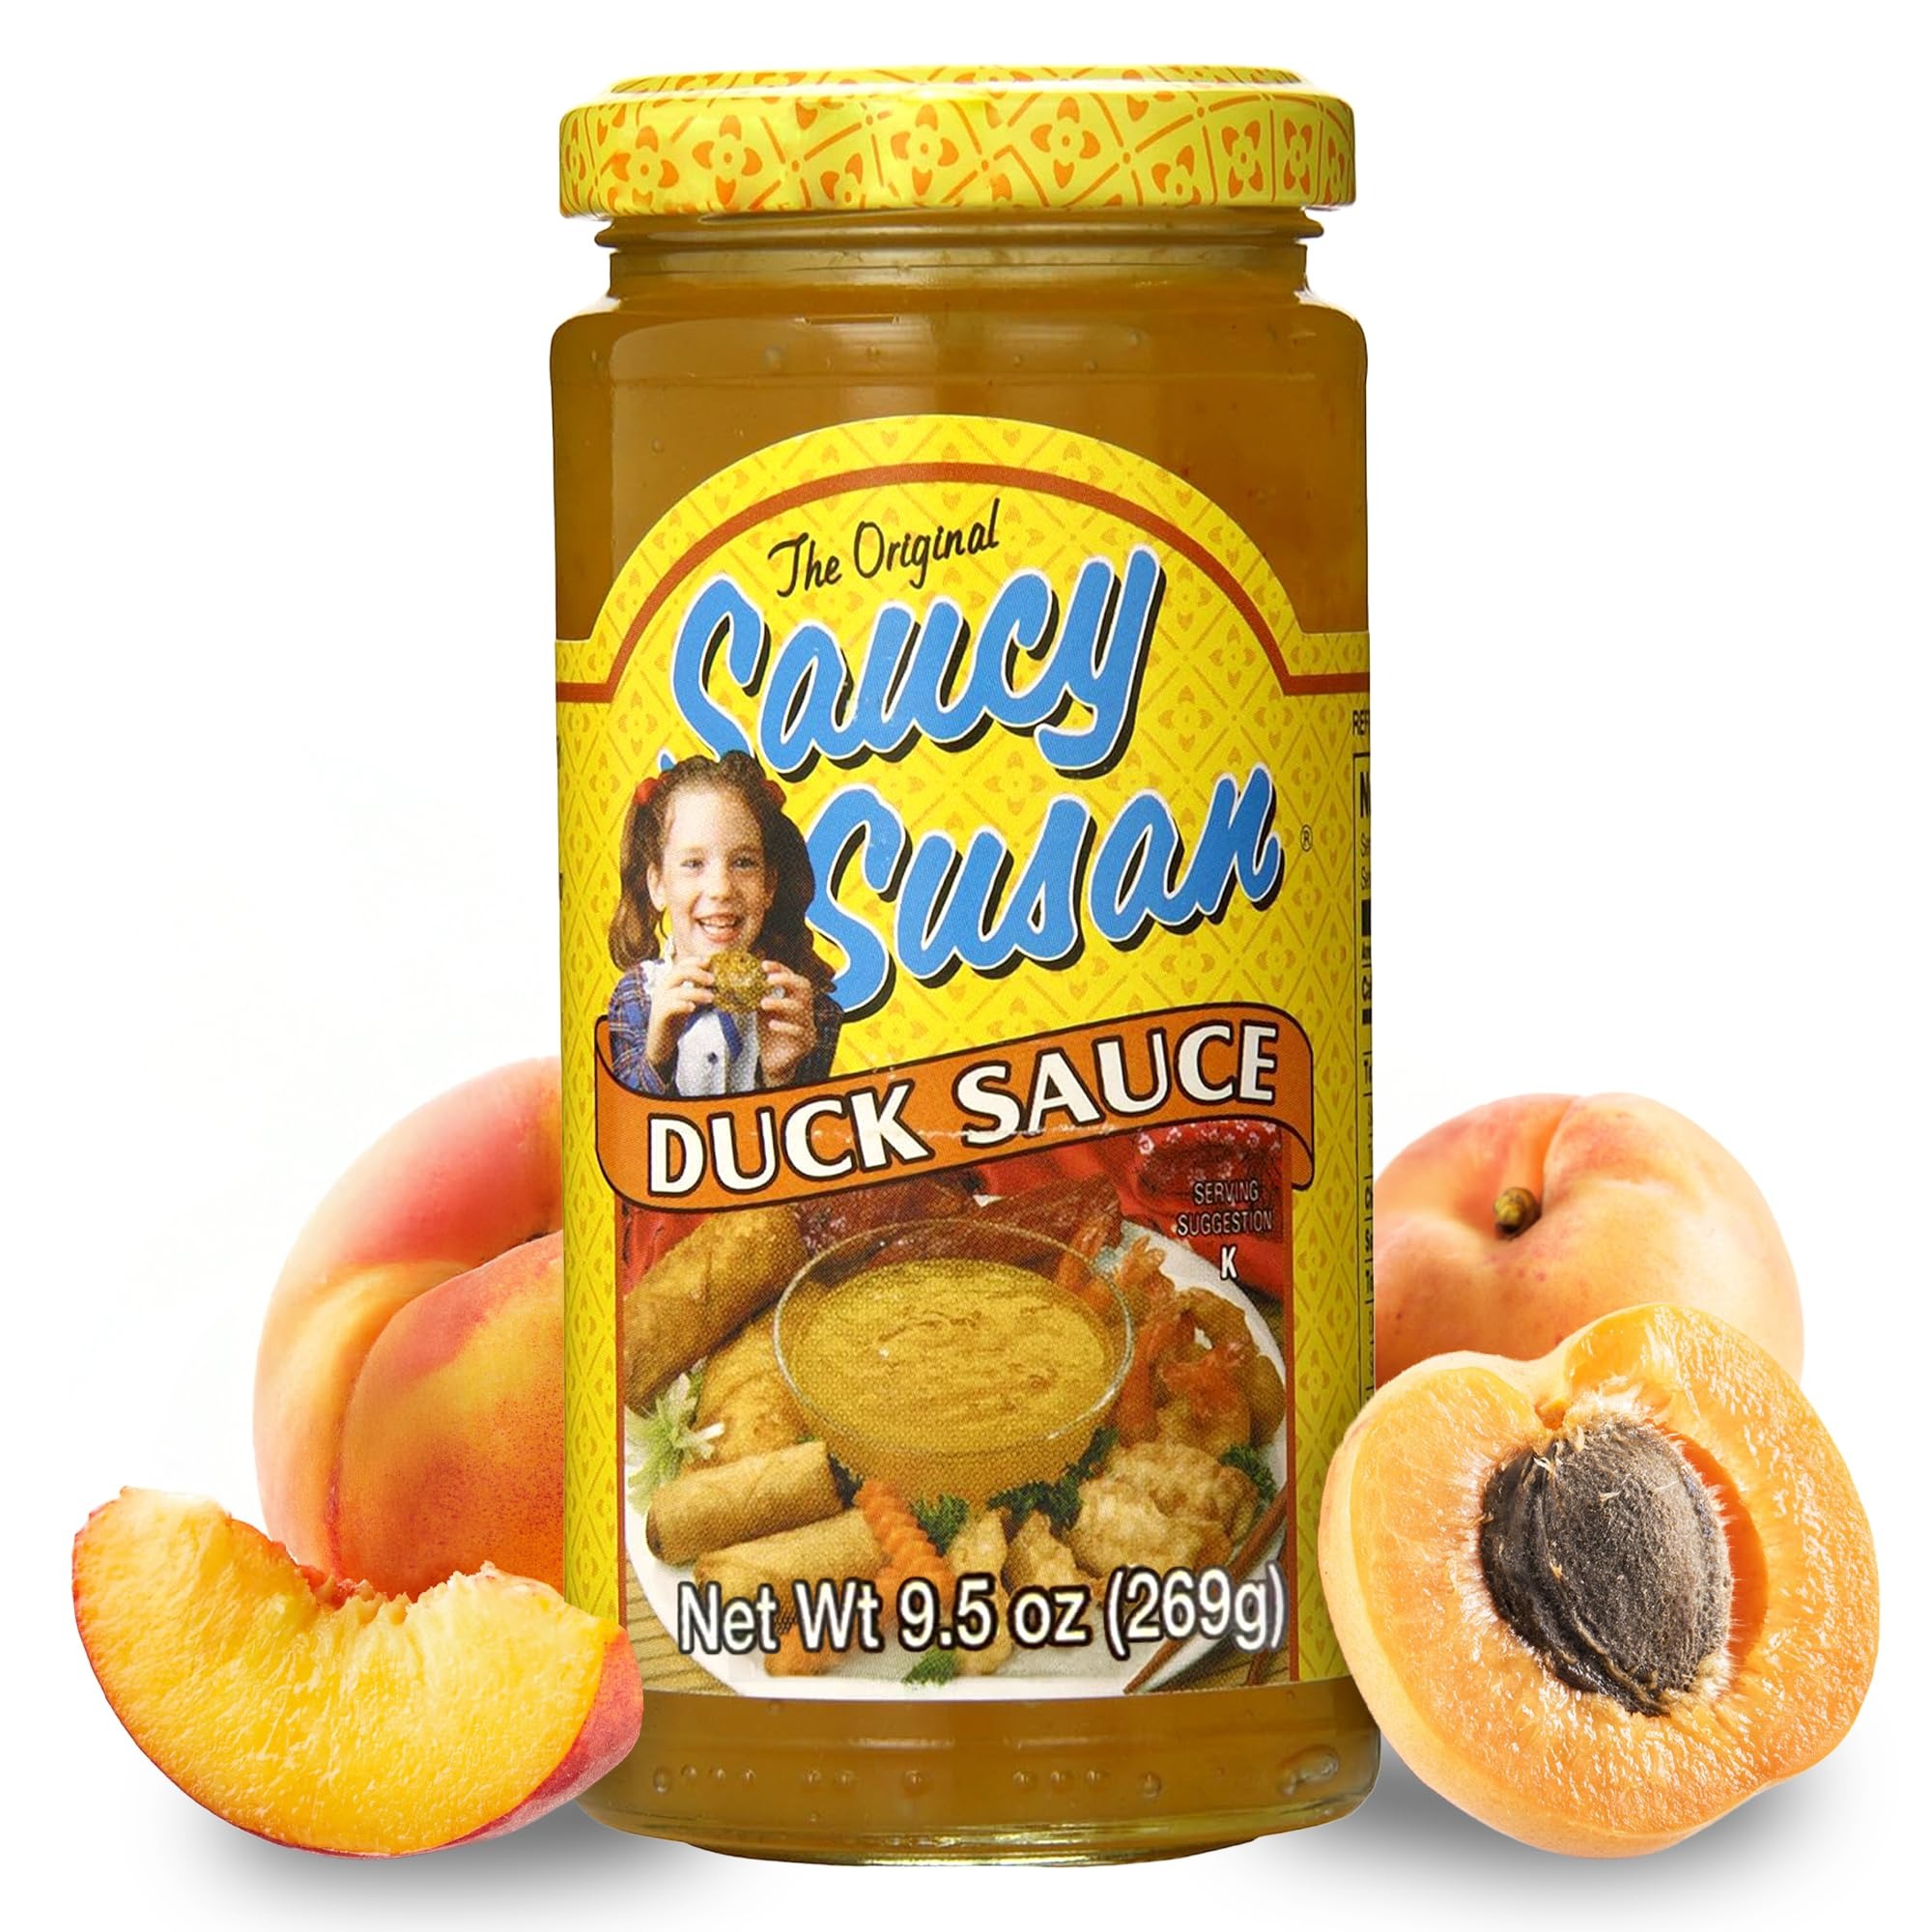
Item Name: Saucy Susan Peking Duck Sauce, 9.5 Ounce
Bullet Point 1: Sweet and sassy
Bullet Point 2: Marinade or dip
Bullet Point 3: Specialty Grocery
Value: 9.5
Unit: ounce

Price: 9.87